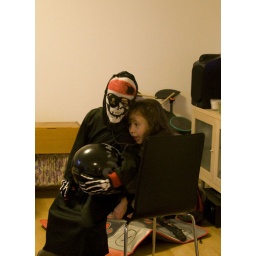
It looks cute now, but it quickly turned into a fight over that chair